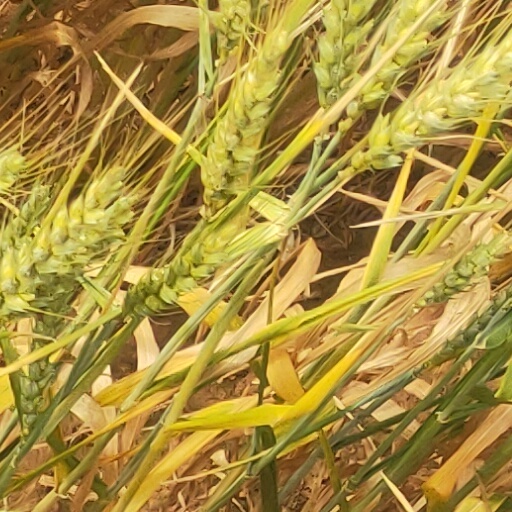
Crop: wheat